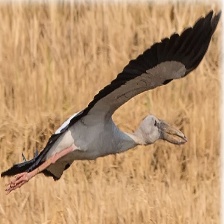
Species: ASIAN OPENBILL STORK
Scientific name: ANASTOMUS OSCITANS
ImageNet parent category: white_stork